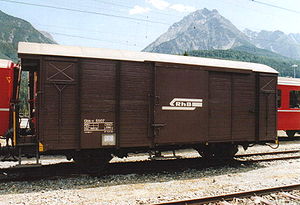
Jernbanevogn
Godsvogn i Schweiz.
En jernbanevogn eller togvogn er et skinnekøretøj uden egen fremdrift, som anvendes til transport på jernbane. Jernbanevogne trækkes af et eller flere lokomotiver. Man skelner mellem godsvogne, der anvendes til transport af gods, og personvogne, der primært anvendes til persontransport i den kollektive trafik.